Stewart Nozette

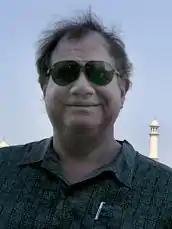

Stewart David Nozette (born May 20, 1957) is an American planetary scientist, technologist, and consultant who worked for the United States Department of Energy, the United States Department of Defense, DARPA, the United States Naval Research Laboratory, and NASA. He is also a convicted felon for attempted espionage and fraud against the United States. The FBI arrested him on October 19, 2009, charging him with attempted espionage after a sting operation which Nozette's lawyer claims amounted to entrapment. At trial, Nozette admitted attempting to sell U.S. classified information to someone he believed was an Israeli Mossad operative, but was in reality an undercover Federal Bureau of Investigation employee. He pleaded guilty to one charge of attempted espionage and was sentenced, under the terms of a plea bargain, to thirteen years in prison. After serving time at the Federal Correctional Institution, Terre Haute, Nozette was released on November 13, 2020.